2/4th Battalion (Australia)

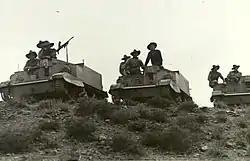
Carriers from the 2/4th in Syria, October 1941

The 2/4th Battalion was an infantry battalion of the Australian Army that was raised for service during World War II, as part of the Second Australian Imperial Force. Deploying to the Middle East in early 1940, the battalion took part in the early fighting in North Africa in early 1941 along with the rest of the 6th Division, before being sent to Greece and then Crete, where it was heavily engaged and suffered heavy losses. Rebuilt in Palestine, the battalion undertook occupation duties in Syria.